Franz Vorraber

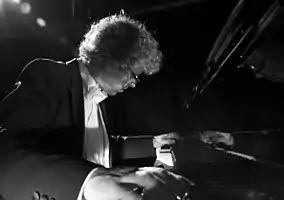

Born in Graz the son of an organist, Vorraber started practicing the piano at the age of five, followed by first studies on the church organ at the age of seven. He began professional studies in 1972 at the age of ten with the admission to the piano class for exceptional students at the University of Music and Performing Arts, with the violin as a second instrument. Later he continued his studies at the Frankfurt University of Music and Performing Arts as a student of Joachim Volkmann. Both institutions graduated him with honours and highest degrees.